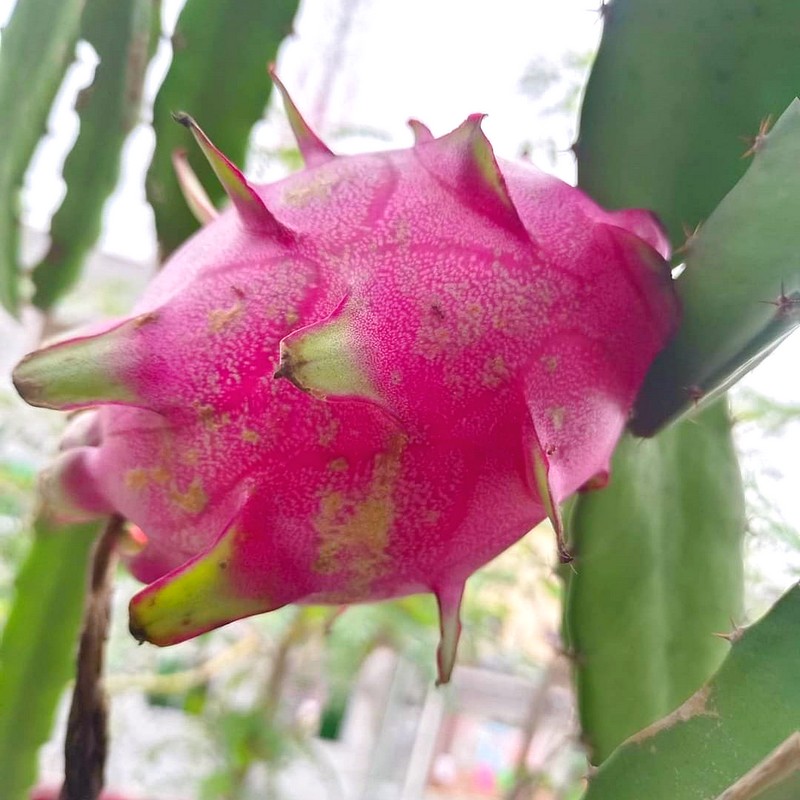
Label: Mature Dragon Fruit